Digital camera modes

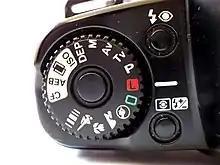
A dial with more modes

Most digital cameras support the ability to choose among a number of configurations, or "modes" for use in various situations. Professional DSLR cameras provide several manual modes; consumer point-and-shoot cameras emphasize automatic modes; amateur prosumer cameras often have a wide variety of both manual and automatic modes.